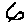
Label: 6